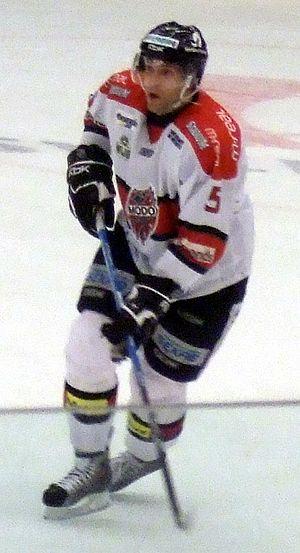
Peter Mattias Forsberg est un joueur de hockey sur glace professionnel suédois. Surnommé Foppa, il évolue au poste de centre. Il est le fils de Kent Forsberg, entraîneur de hockey sur glace, et débute dans le hockey professionnellement en 1990 en jouant pour l'équipe locale du MODO Hockey dans le championnat suédois élite de hockey, l'Elitserien. Il rejoint quelque temps plus tard l'Amérique du Nord et la Ligue nationale de hockey où il remporte la Coupe Stanley, un des trophées les plus prestigieux du hockey sur glace, à deux reprises avec l'Avalanche du Colorado. Début 2008, il retourne jouer dans son pays pour son club formateur où il évolue toujours.
Hans Jonsson est un joueur professionnel de hockey sur glace.